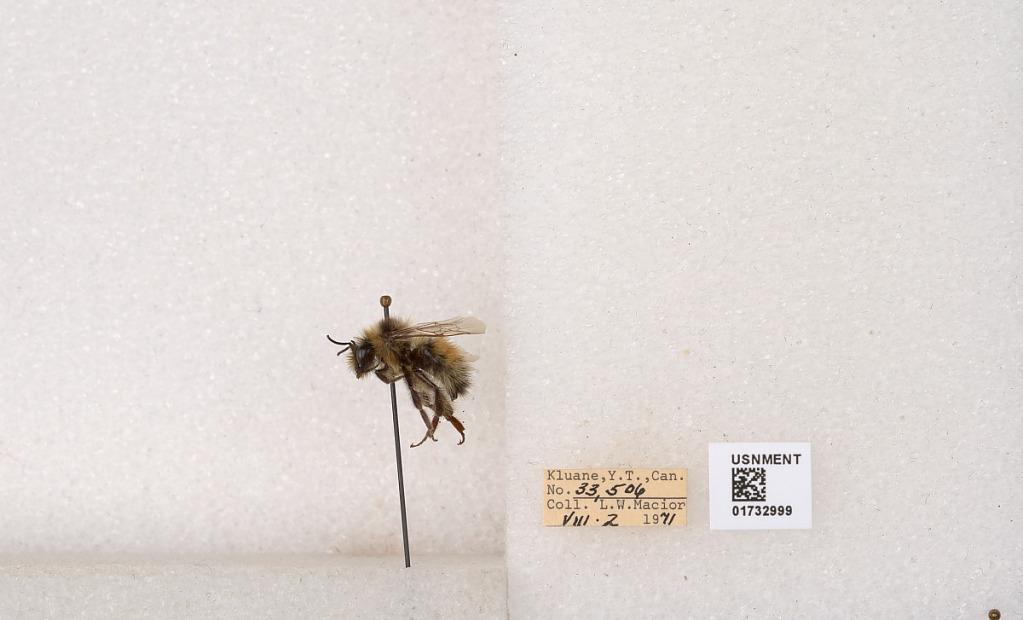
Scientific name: Bombus (Pyrobombus) sylvicola Kirby
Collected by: L. Macior
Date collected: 1971-8-2
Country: Canada
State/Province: Yukon Teritory
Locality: Kluane National Park and Reserve
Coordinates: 60.7493, -139.504